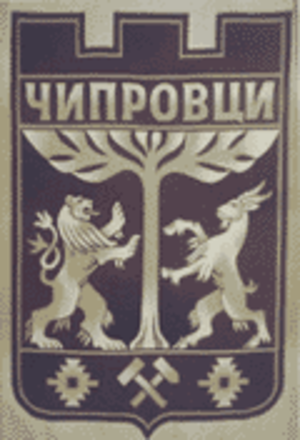
Tchiprovtsi est une ville du nord-ouest de la Bulgarie.
La commune de Tchiprovtsi est située dans le nord-ouest de la Bulgarie.